List of birds of Argentina

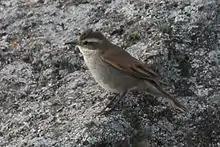
Córdoba cinclodes

Anatidae includes the ducks and most duck-like waterfowl, such as geese and swans. These birds are adapted to an aquatic existence with webbed feet, flattened bills, and feathers that are excellent at shedding water due to an oily coating.